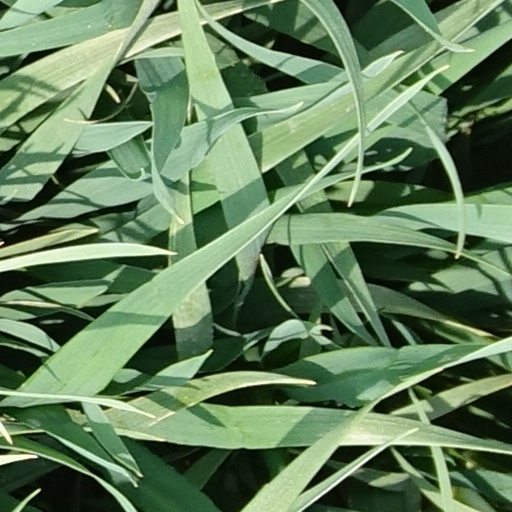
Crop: wheat